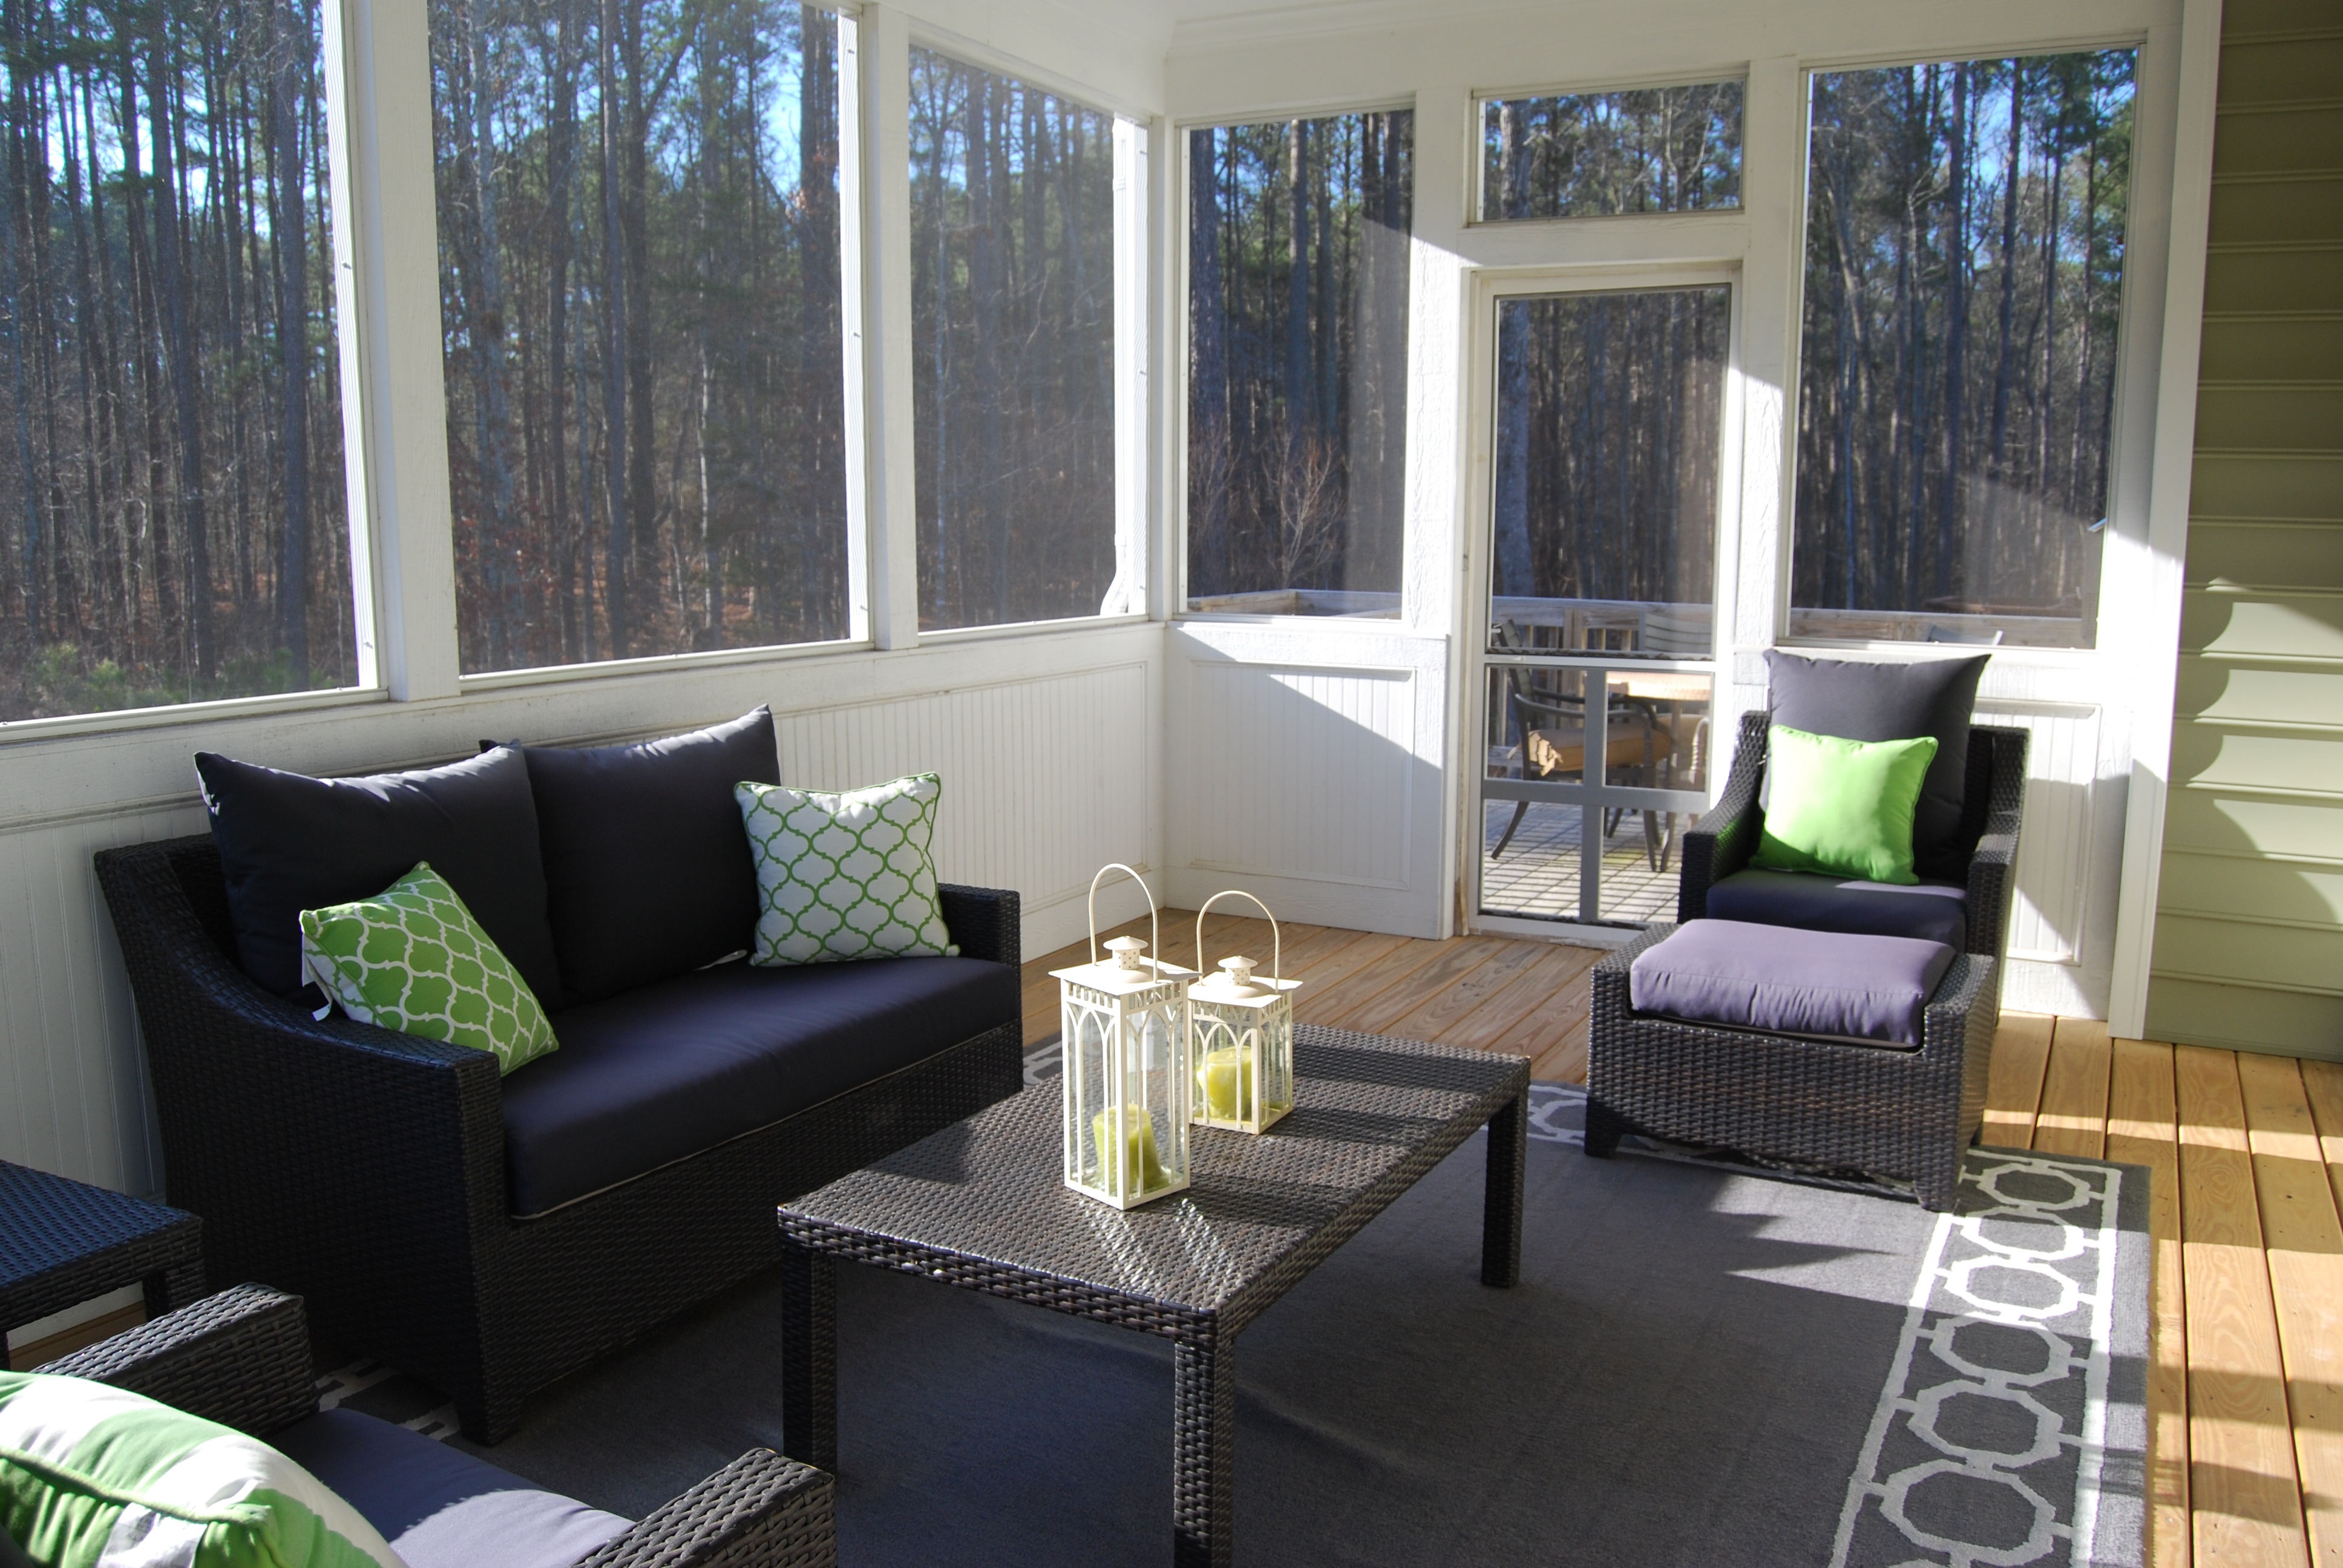
villa, window, home, porch, cottage, property, living room, room, apartment, interior design, indoors, estate, condominium, real estate, winter garden, outdoor structure, sunroom